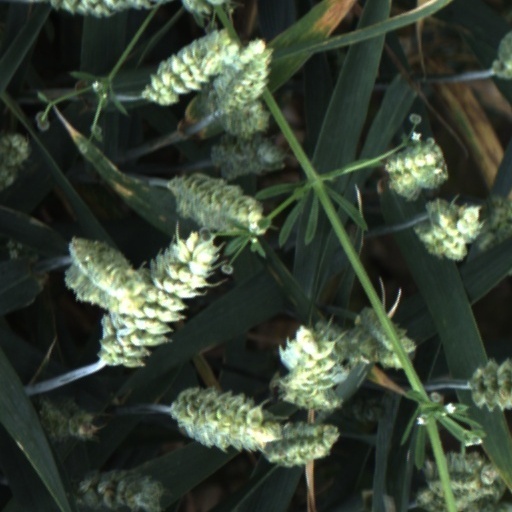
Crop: wheat